Question: Please indicate a possible affordance area of frisbee that can be used for catching
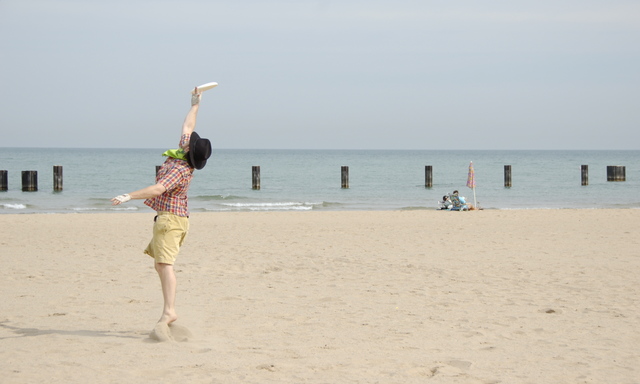
Answer: [186.5, 74, 222.5, 99]